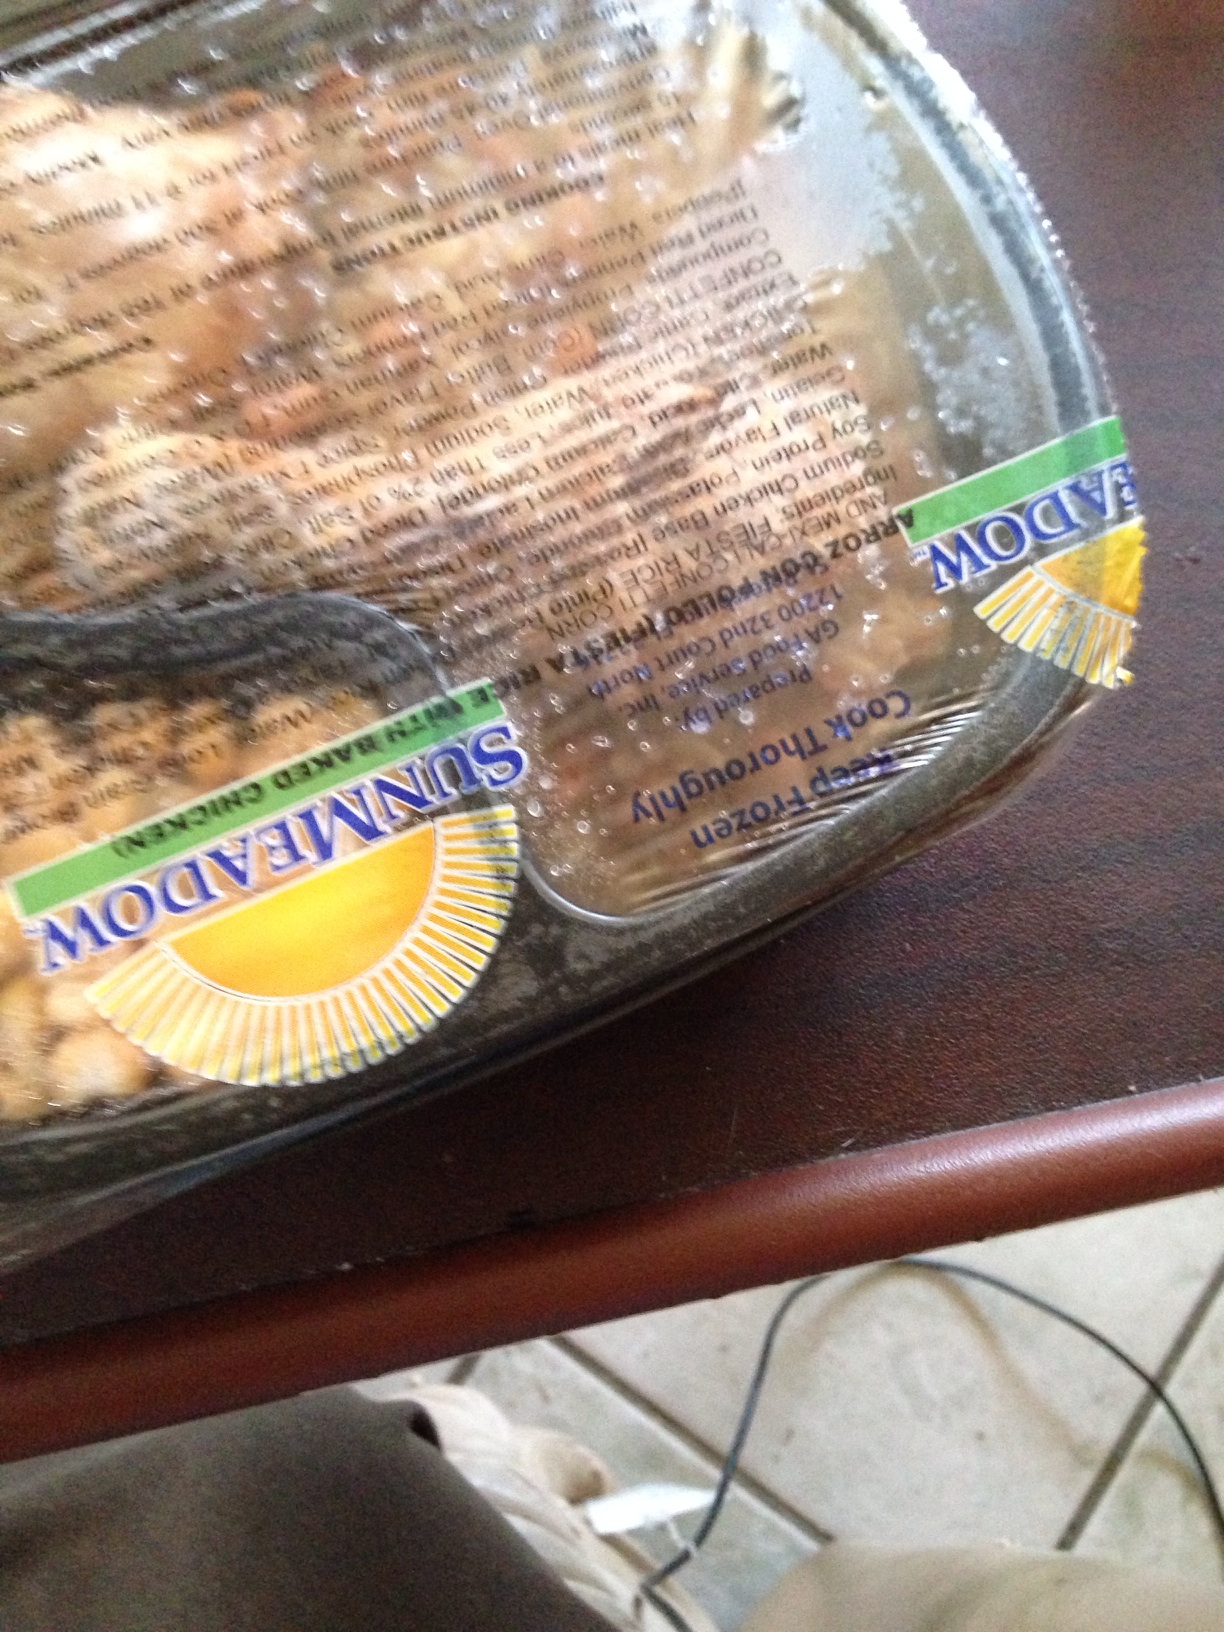Question: What are the cooking directions?
Answer: unanswerable